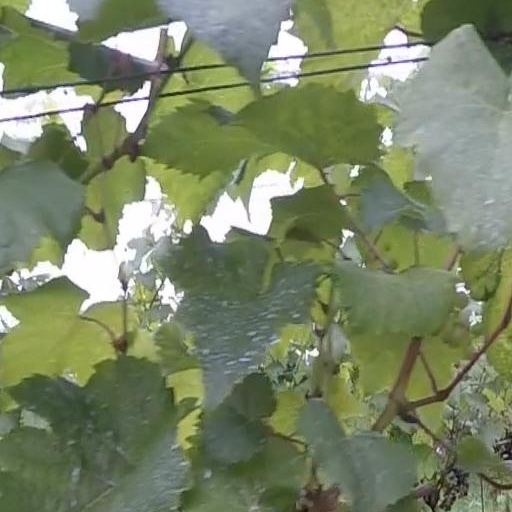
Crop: grape